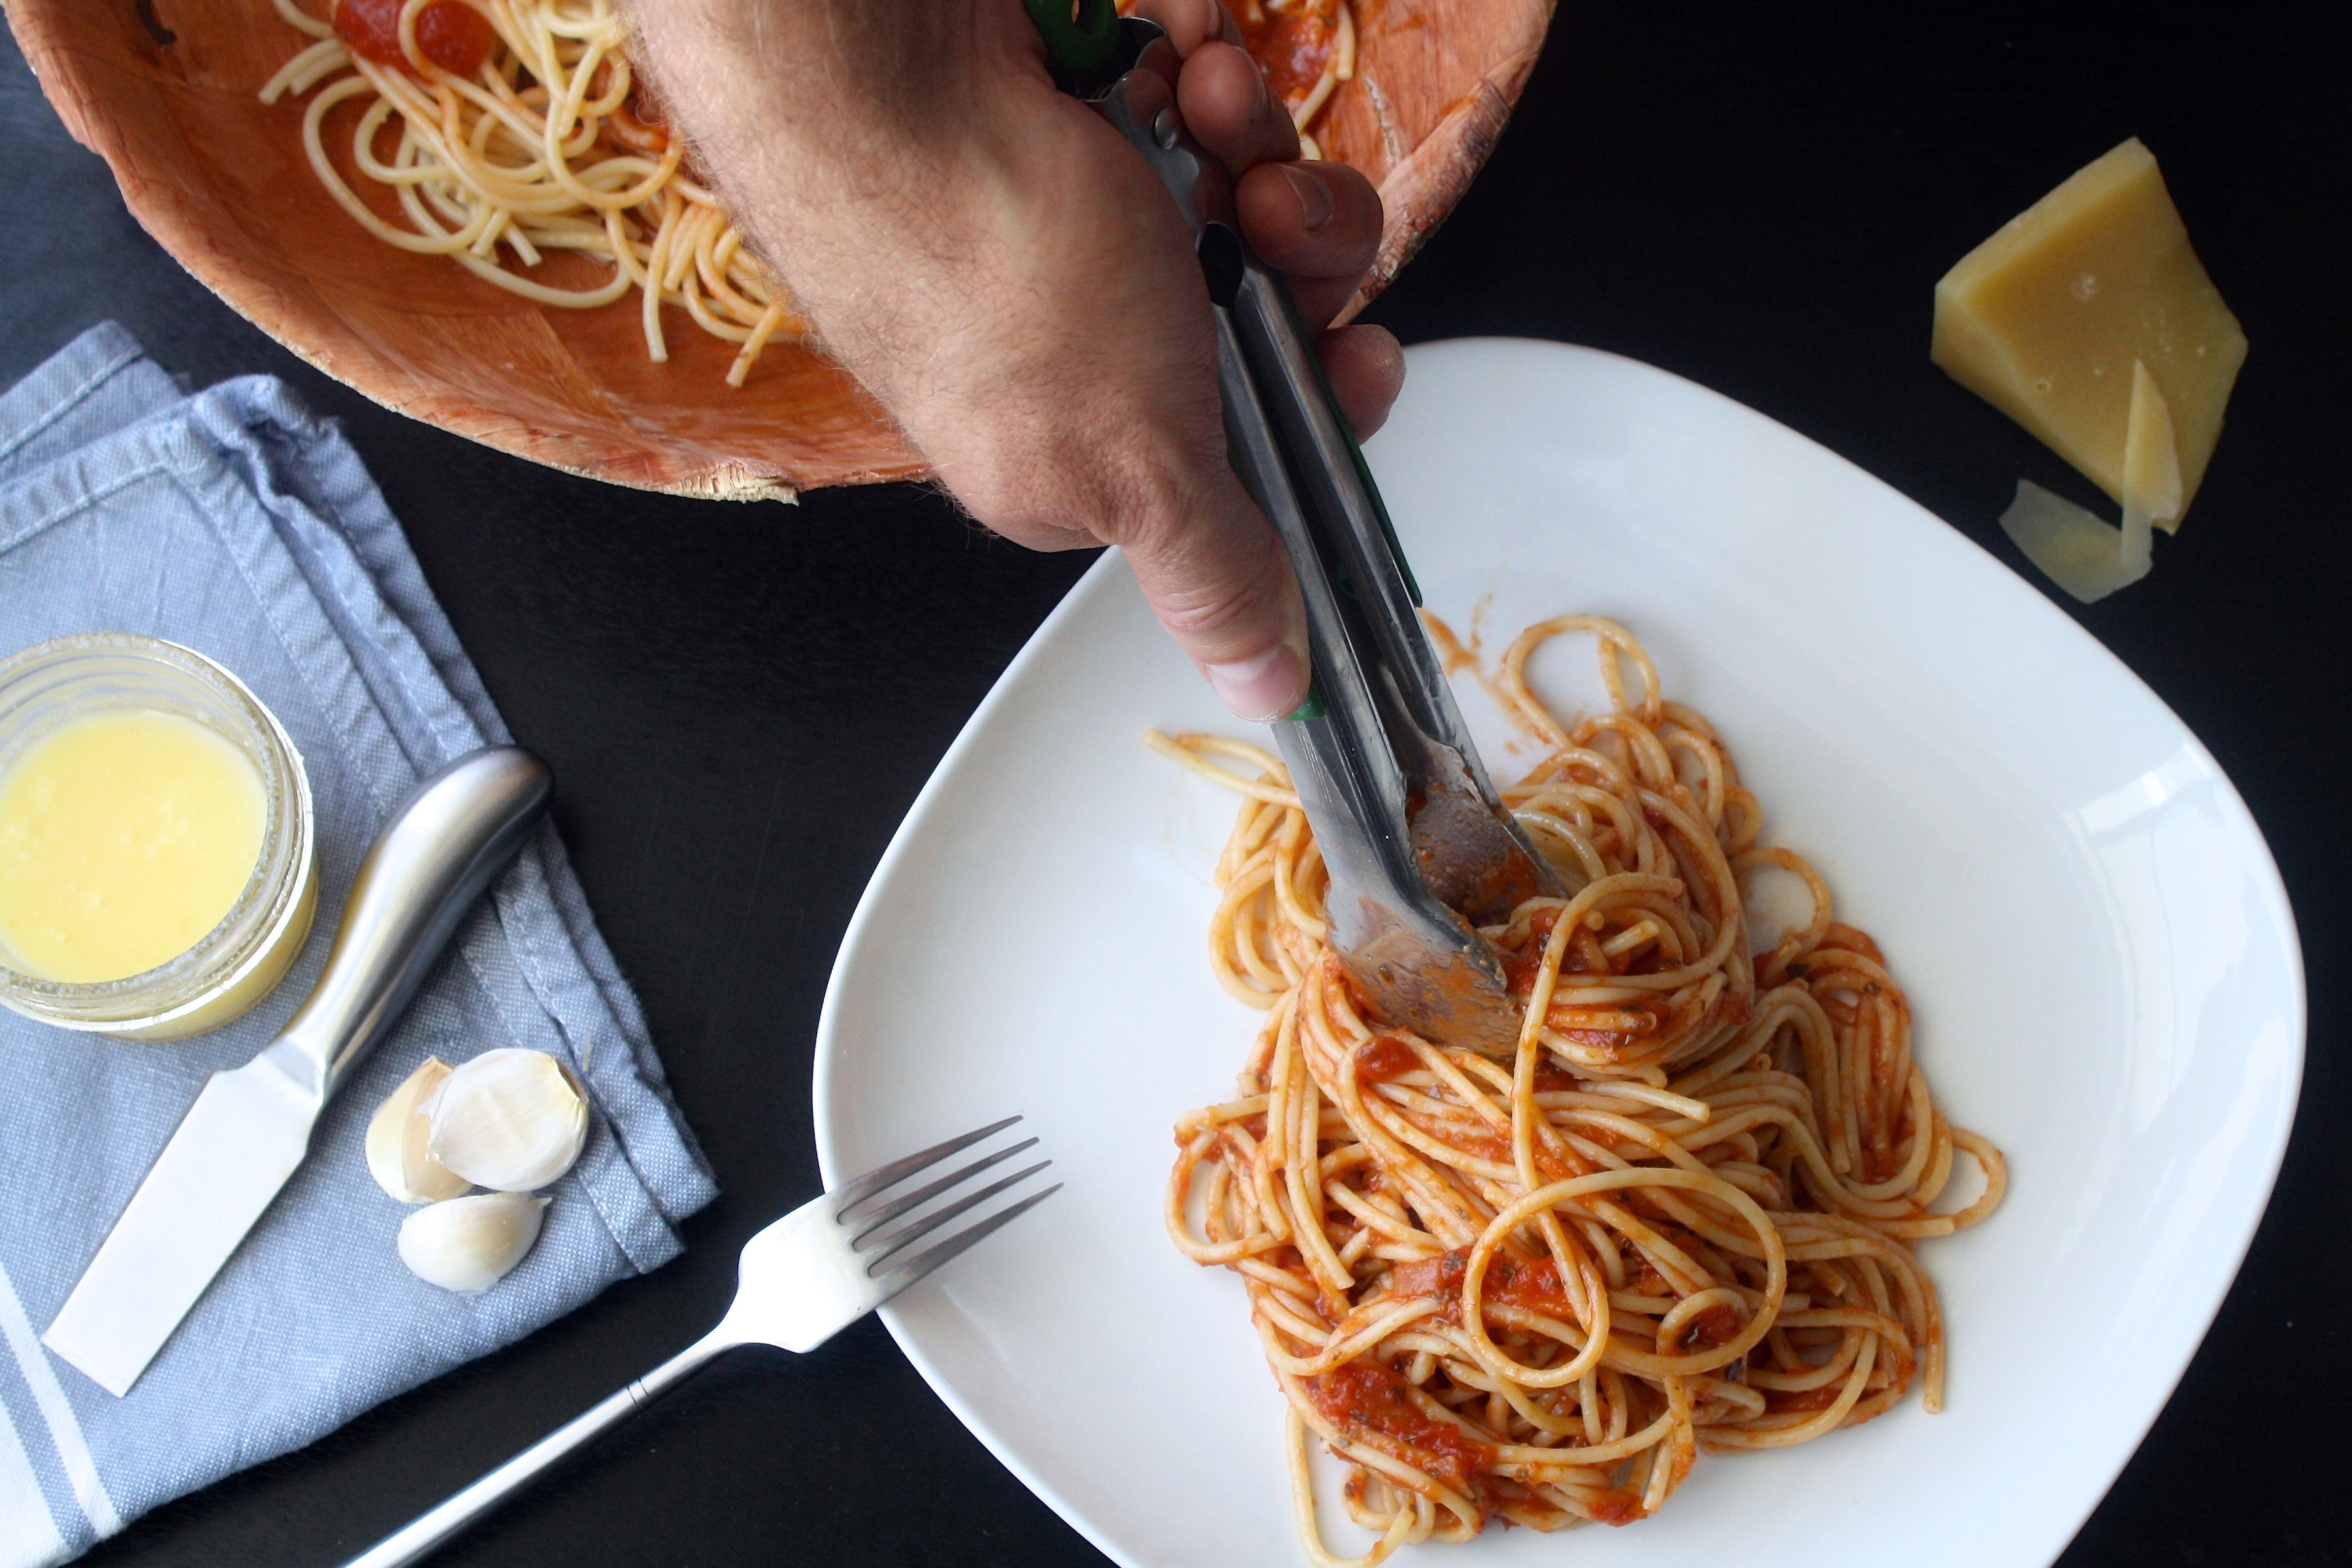
dish, food, cuisine, bigoli, chow mein, ingredient, spaghetti, chinese noodles, capellini, al dente, pancit, bucatini, pici, carbonara, Hot dry noodles, noodle, lo mein, shirataki noodles, italian food, naporitan, spaghetti aglio e olio, comfort food, fideo, taglierini, fried noodles, yi mein, recipe, pasta pomodoro, chinese food, lamian, thai food, produce, Mee siam, hokkien mee, mie goreng, pasta, pad thai, instant noodles, linguine, spaghetti alla puttanesca, meal, Stringozzi, wonton noodles, lunch